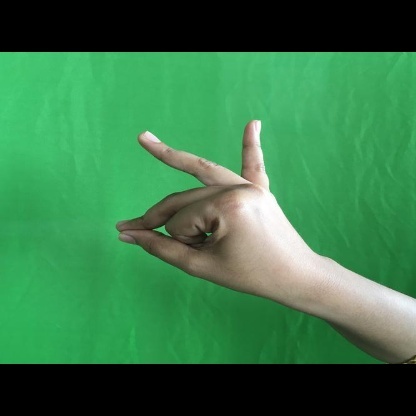
Mudra: Bramaram